Menlo-Atherton High School

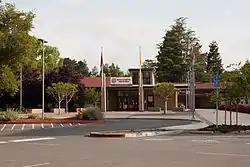
Menlo-Atherton High School in 2011

Menlo-Atherton High School (known as M-A to locals) is a four-year public high school secondary school located in Atherton, California. Menlo-Atherton is part of the Sequoia Union High School District.